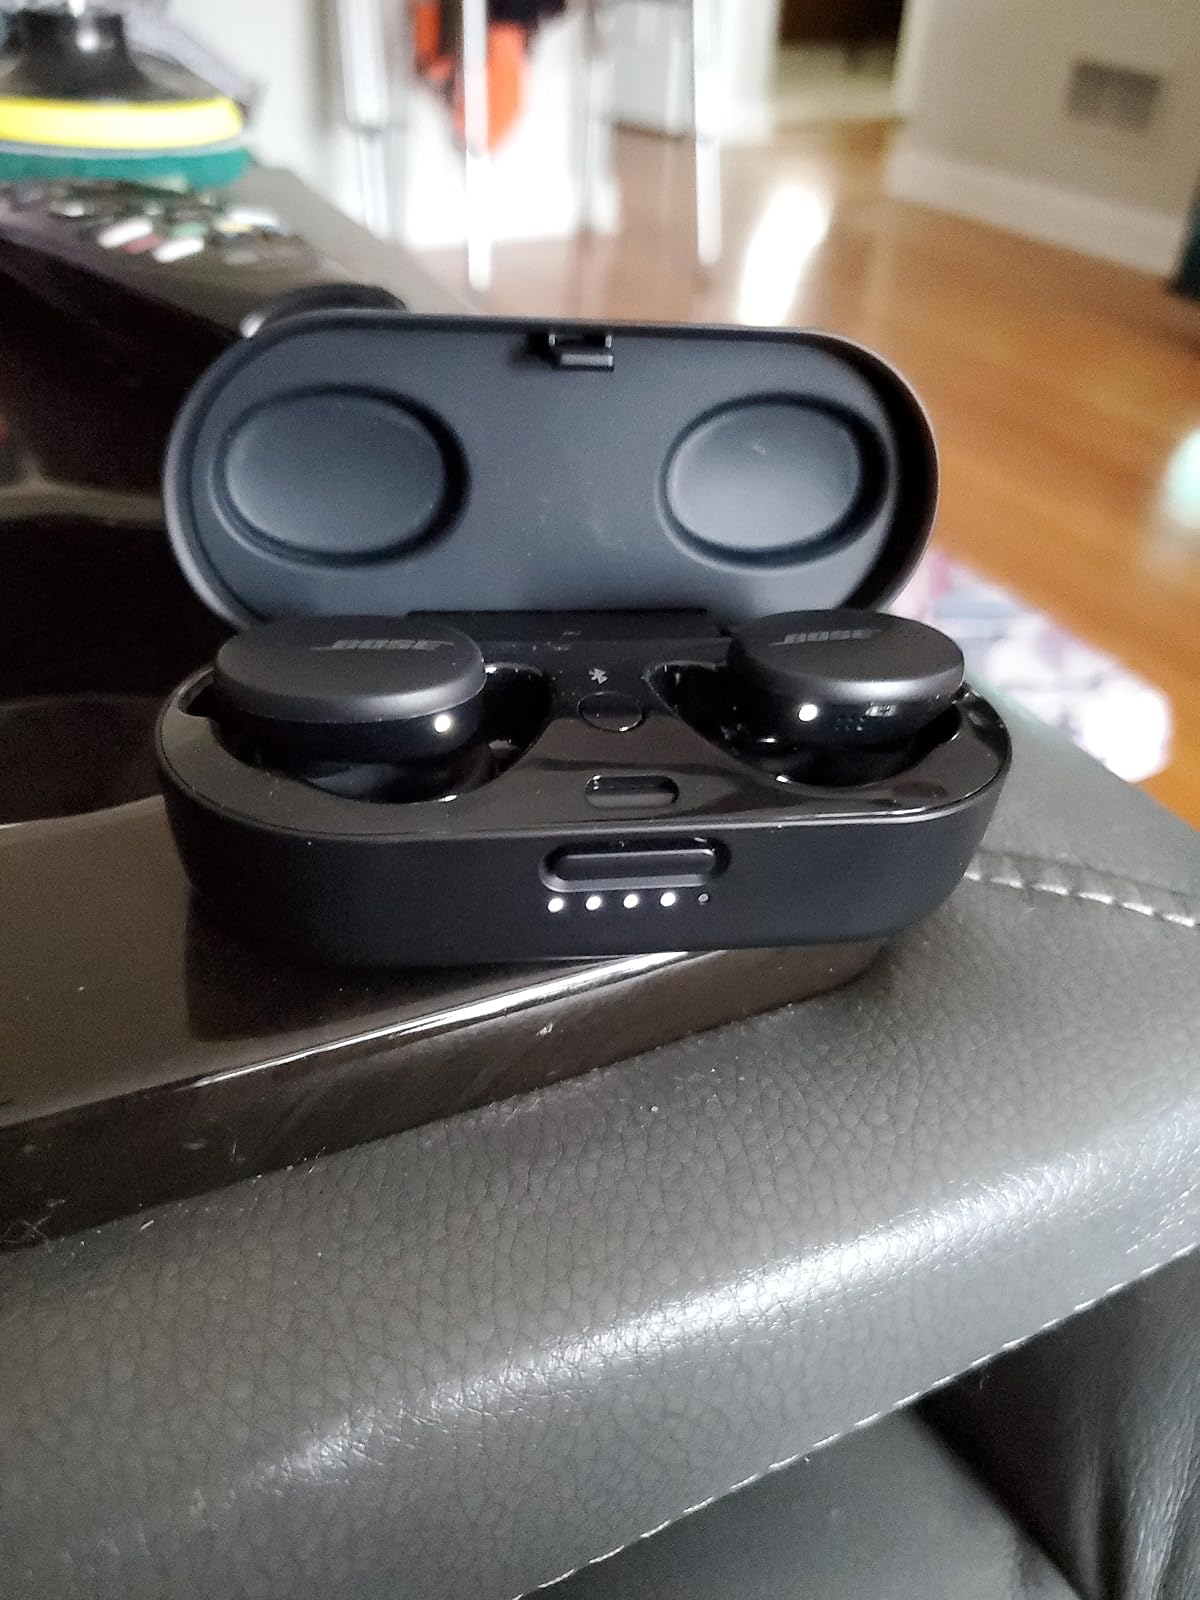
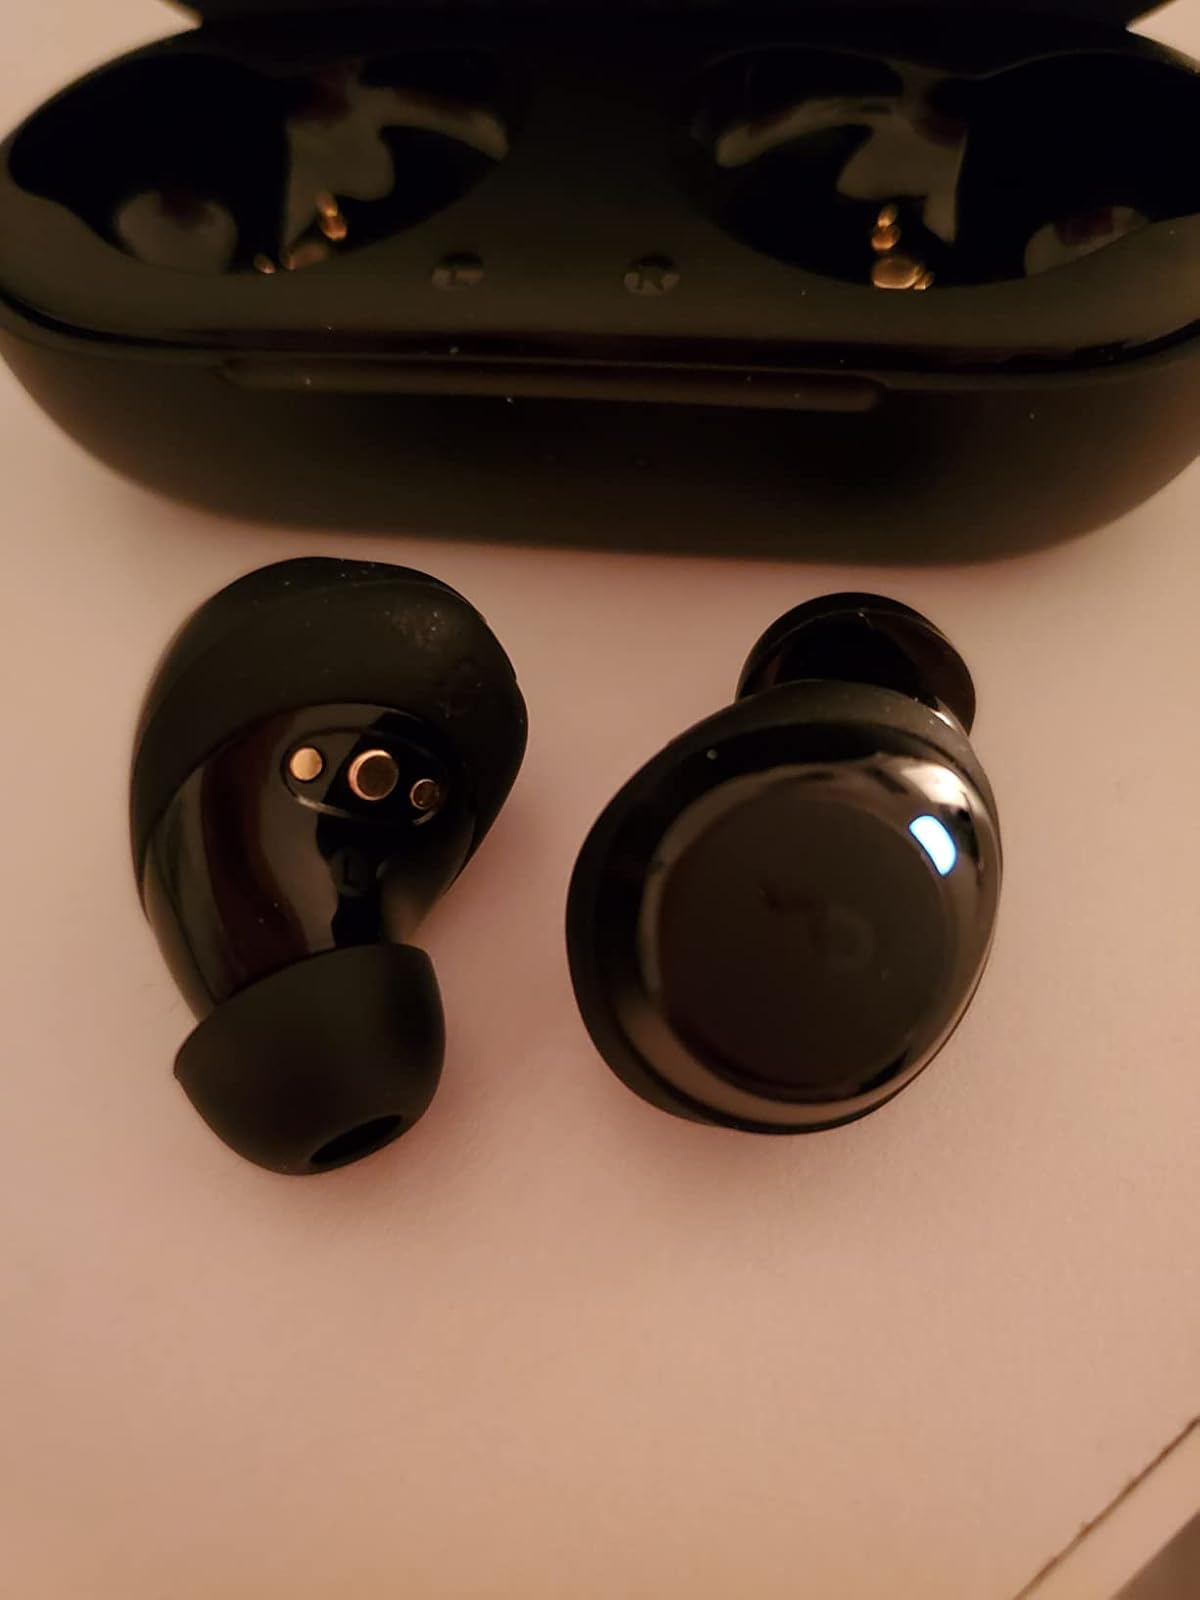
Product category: earbuds
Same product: no